The Story of a Disappearance and an Appearance

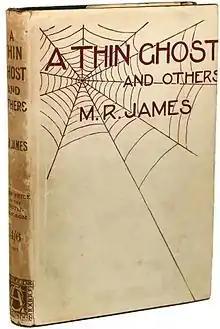
"The Story of a Disappearance and an Appearance" was collected in "A Thin Ghost and Others" in 1919

"The Story of a Disappearance and an Appearance" is a ghost story by the English writer M. R. James, first published in "The Cambridge Review" on 4 June 1913.